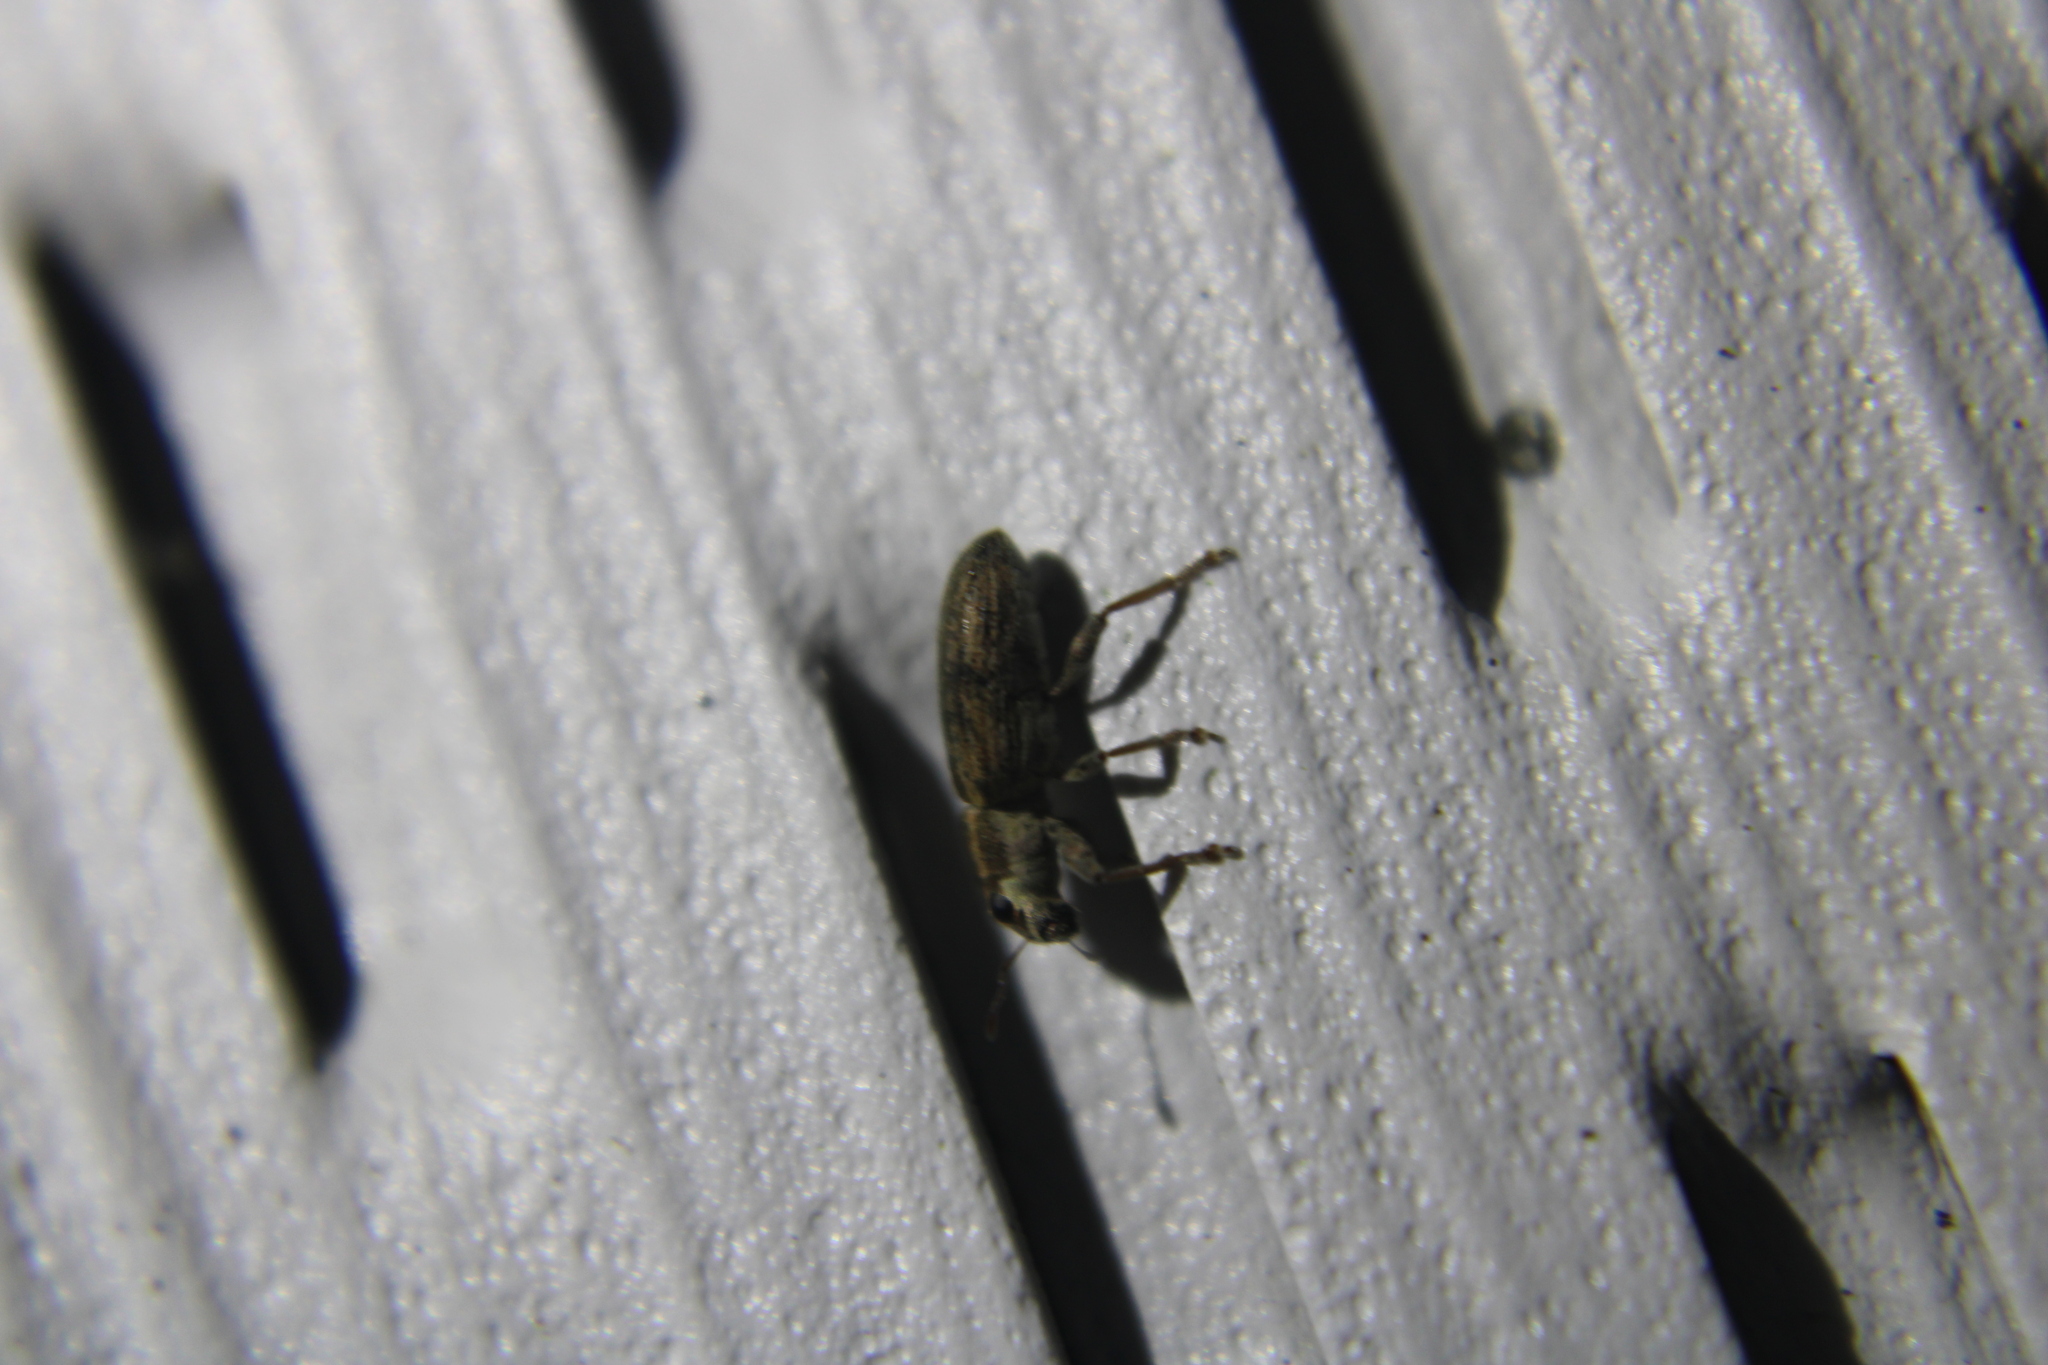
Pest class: pea_leaf_weevil